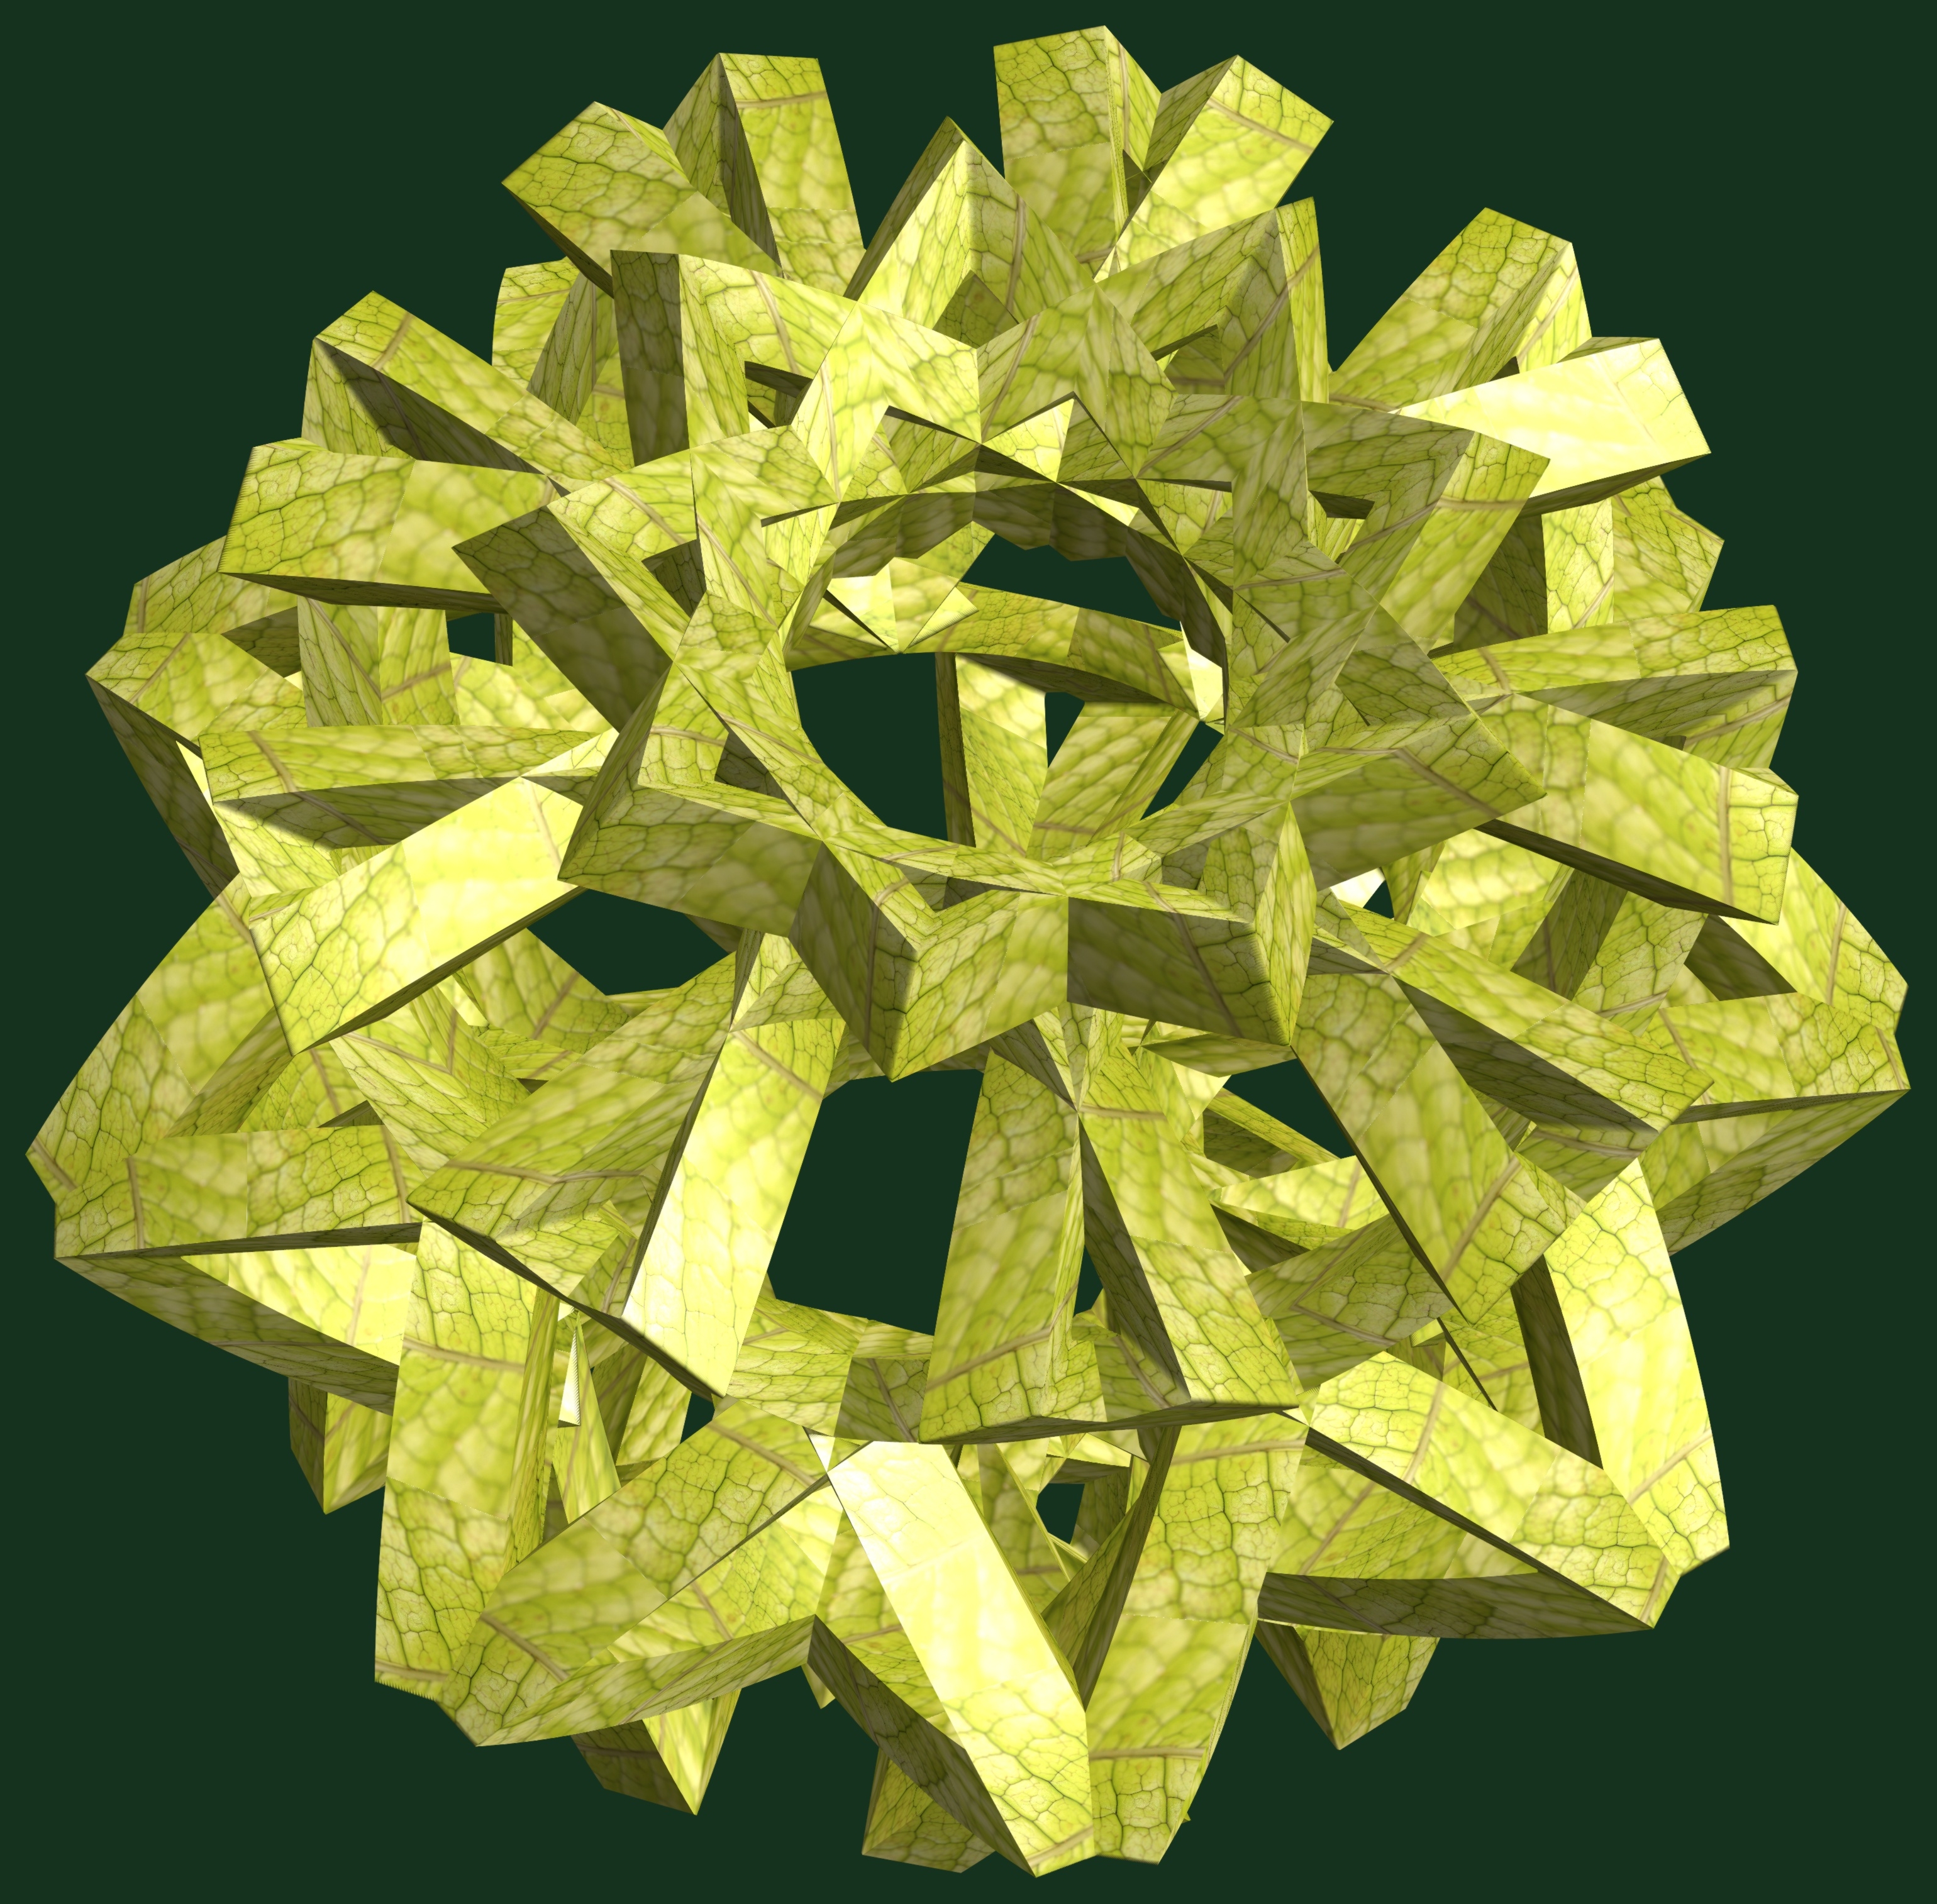
abstract, structure, texture, leaf, flower, pattern, geometry, yellow, jewellery, sculpture, art, design, symmetry, 3d, graphic, shape, torus, mathematica, cg, parametricplot3d, code, program, algorithm, mapping, geometricsculpture, origami, fashion accessory, art paper, origami paper